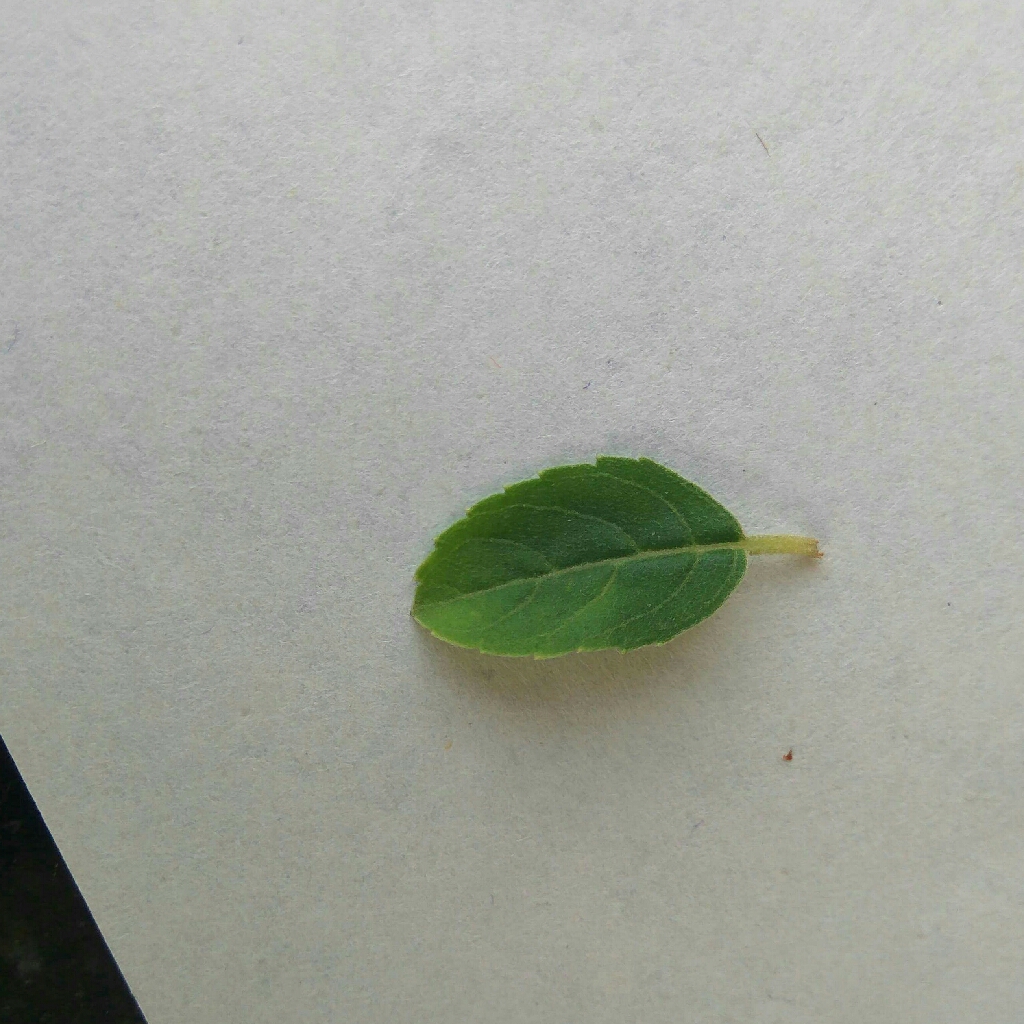
Plant: Tulsi